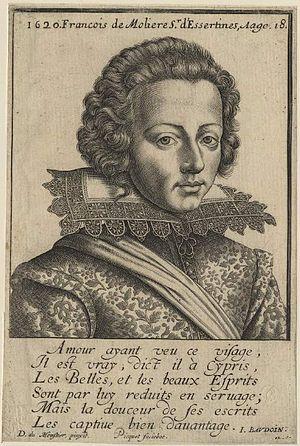
François-Hugues de Molière, sieur d'Essertines, né vers 1600 à Oyé dans le Brionnais et mort assassiné au mois de mars 1624 à Paris, est un écrivain poète, romancier et traducteur français des premières années du règne de Louis XIII. Célébré par plusieurs de ses contemporains comme un prosateur de premier ordre, mais mal connu des historiens, il aurait, selon certains moliéristes, inspiré son nom de scène à Jean-Baptiste Poquelin.